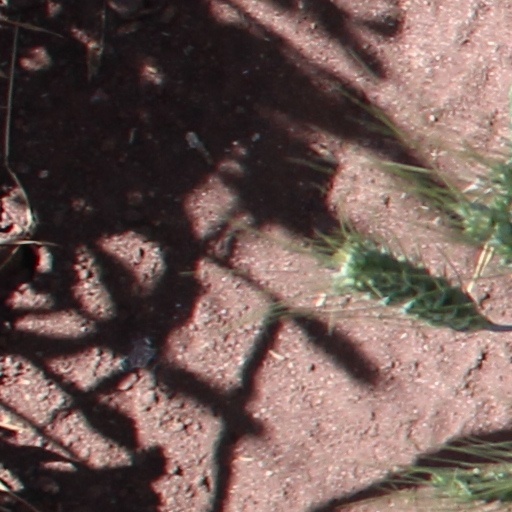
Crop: wheat